University of the West of Scotland

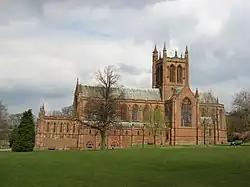
Crichton Memorial Church, completed in 1897, at the Crichton University Campus in Dumfries

On 1 August 2007, the University of Paisley merged with Bell College, Hamilton. On 30 November 2007, the Privy Council approved the name University of the West of Scotland for the merged institution. The name change was resisted by many in Paisley, seeing it as a break with tradition and the connections binding the previous university to the town. The 'Keep It Paisley' campaign attracted a number of supporters, amongst them local MP and then Secretary of State for Scotland, Douglas Alexander.